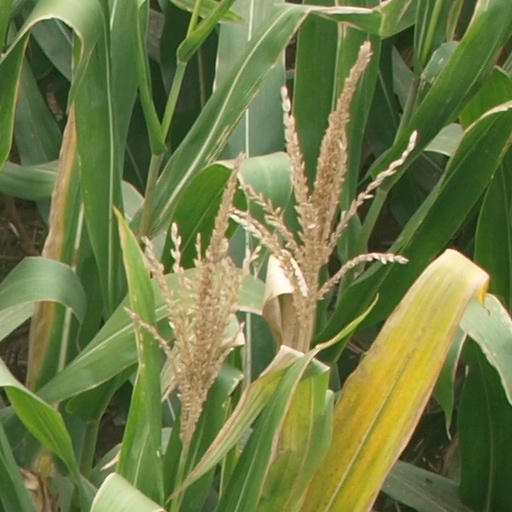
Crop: maize; corn